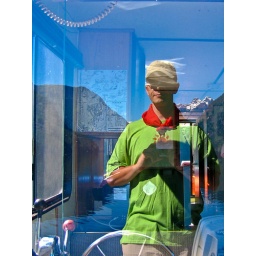
Reflection in boat house window on Powell Lake